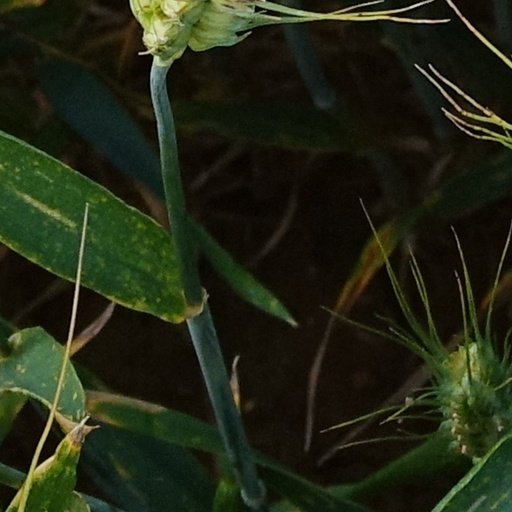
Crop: wheat